Hokutan Horonai coal mine

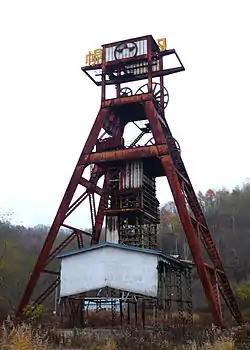
The in 1966-built Horonai headgear (幌内立坑櫓) of the Horonai mine

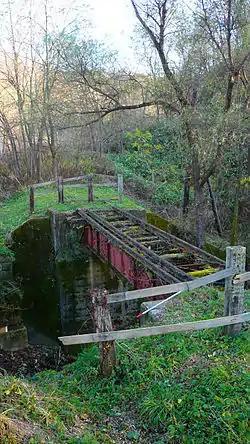
The third railway of Japan (1882), the railway of Horonai (官営幌内鉄道, "Kan'ei Horonai Tetsudō")

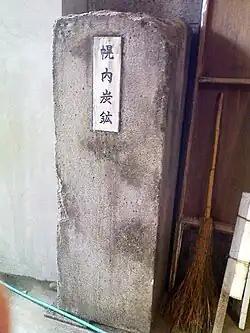
Gatepost of the Hokutan Horonai mine

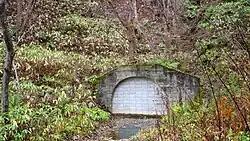
The Daikōdō (大抗道), the first adit of the Horonai mine (1879) (also known as the Otowakõ (音羽坑) )

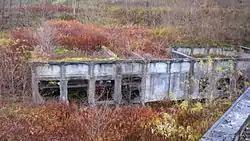
The coal silo in the Landscape Park of the Horonai coal mine (幌内炭鉱景観公園, "Horonai Tankō Keikan Kōen")

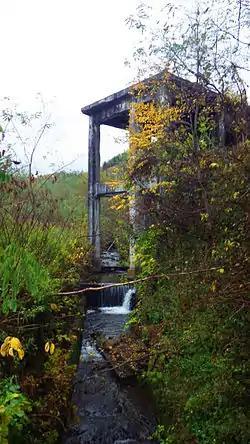
The hoisting machine of the Tokiwakō-adits (常磐坑) of the Hokutan Horonai mine

The is the oldest mine of the Ishikari coalfield of the Sorachi (Mikasa) mining region on the Japanese island of Hokkaido. Since its privatisation in 1889, the mine came under the management of the Hokutan company until its closure in 1989.